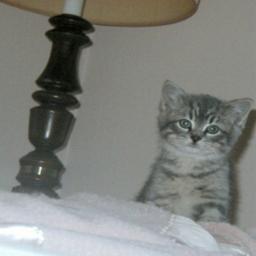
Animal: cats